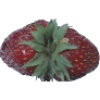
Label: Strawberry Wedge 1